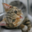
Label: cat